Magus (video game)

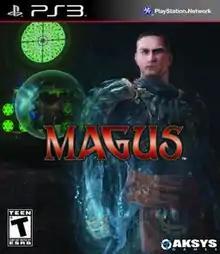
North American cover art

Magus (pronounced “may-jus”), is an action role-playing game for the PlayStation 3, co-developed by Black Tower and Aksys Games. The title has become infamous due to the negative reception it received from critics upon release, and is often considered among the worst games on the console.